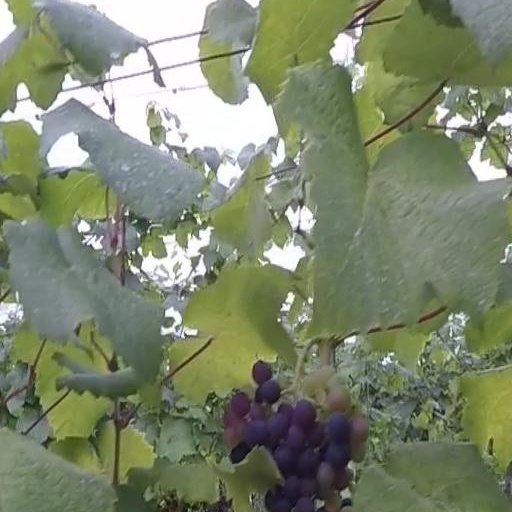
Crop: grape